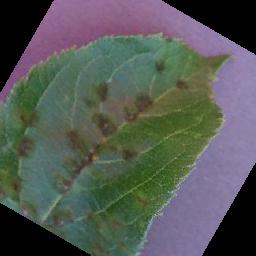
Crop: apple
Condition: scab